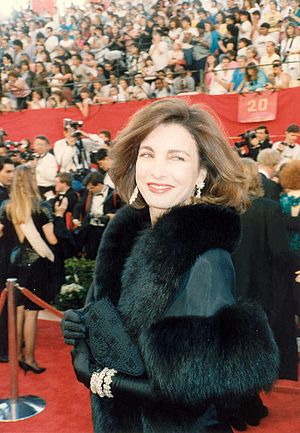
Anne Archer
Anne Archer er en amerikansk tv- og filmskuespiller. Hendes forældre var begge skuespillere.